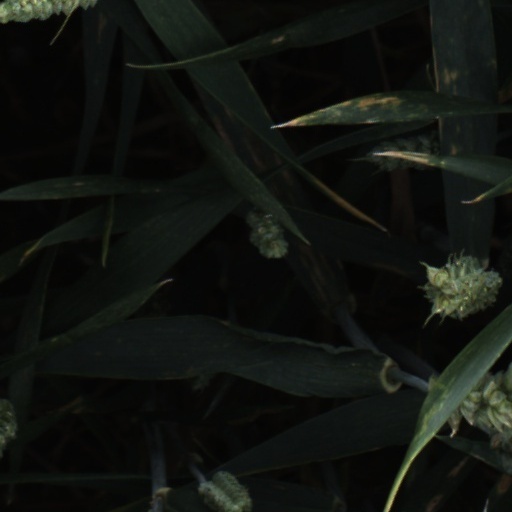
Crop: wheat